Stafford, Texas

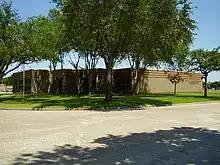
Stafford Municipal School District headquarters

The city has the only municipal school district (Stafford Municipal School District) in all of Texas. In 1977, Stafford broke away from the Fort Bend Independent School District (FBISD), which caused several rounds of federal litigation; by 1981, it was declared that the Stafford Municipal School District was constitutional. Almost all of Stafford was in FBISD, with a minuscule portion in the Houston Independent School District. All of Stafford is now zoned to the Stafford Municipal School District, Texas's only municipal school district controlled by the city. Residents pay property taxes to the school district.